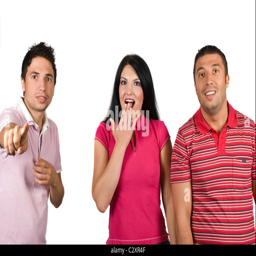
group of young people standing in a row and looking very surprised when a boy pointing to something